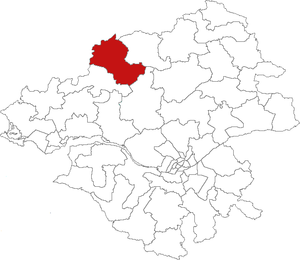
Carte de localisation du canton de Saint-Nicolas-de-Redon (France, Loire-Atlantique)
Le canton de Saint-Nicolas-de-Redon est une ancienne circonscription électorale française, située dans le département de la Loire-Atlantique.